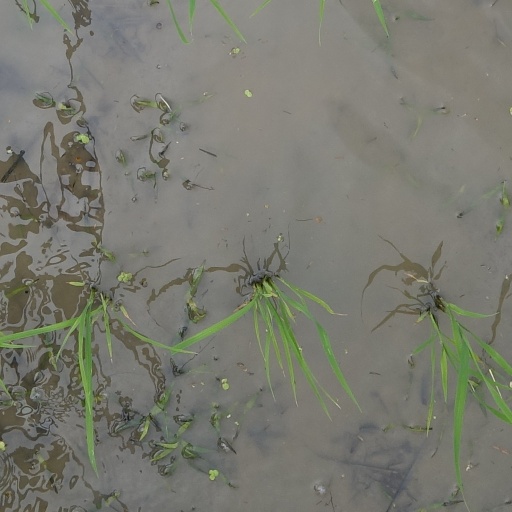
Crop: rice